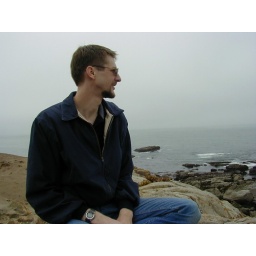
A foggy day at the beach. There were seals on the rocks near the water line. Summer of 2000